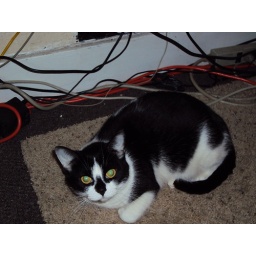
Spotty hiding under computer desk